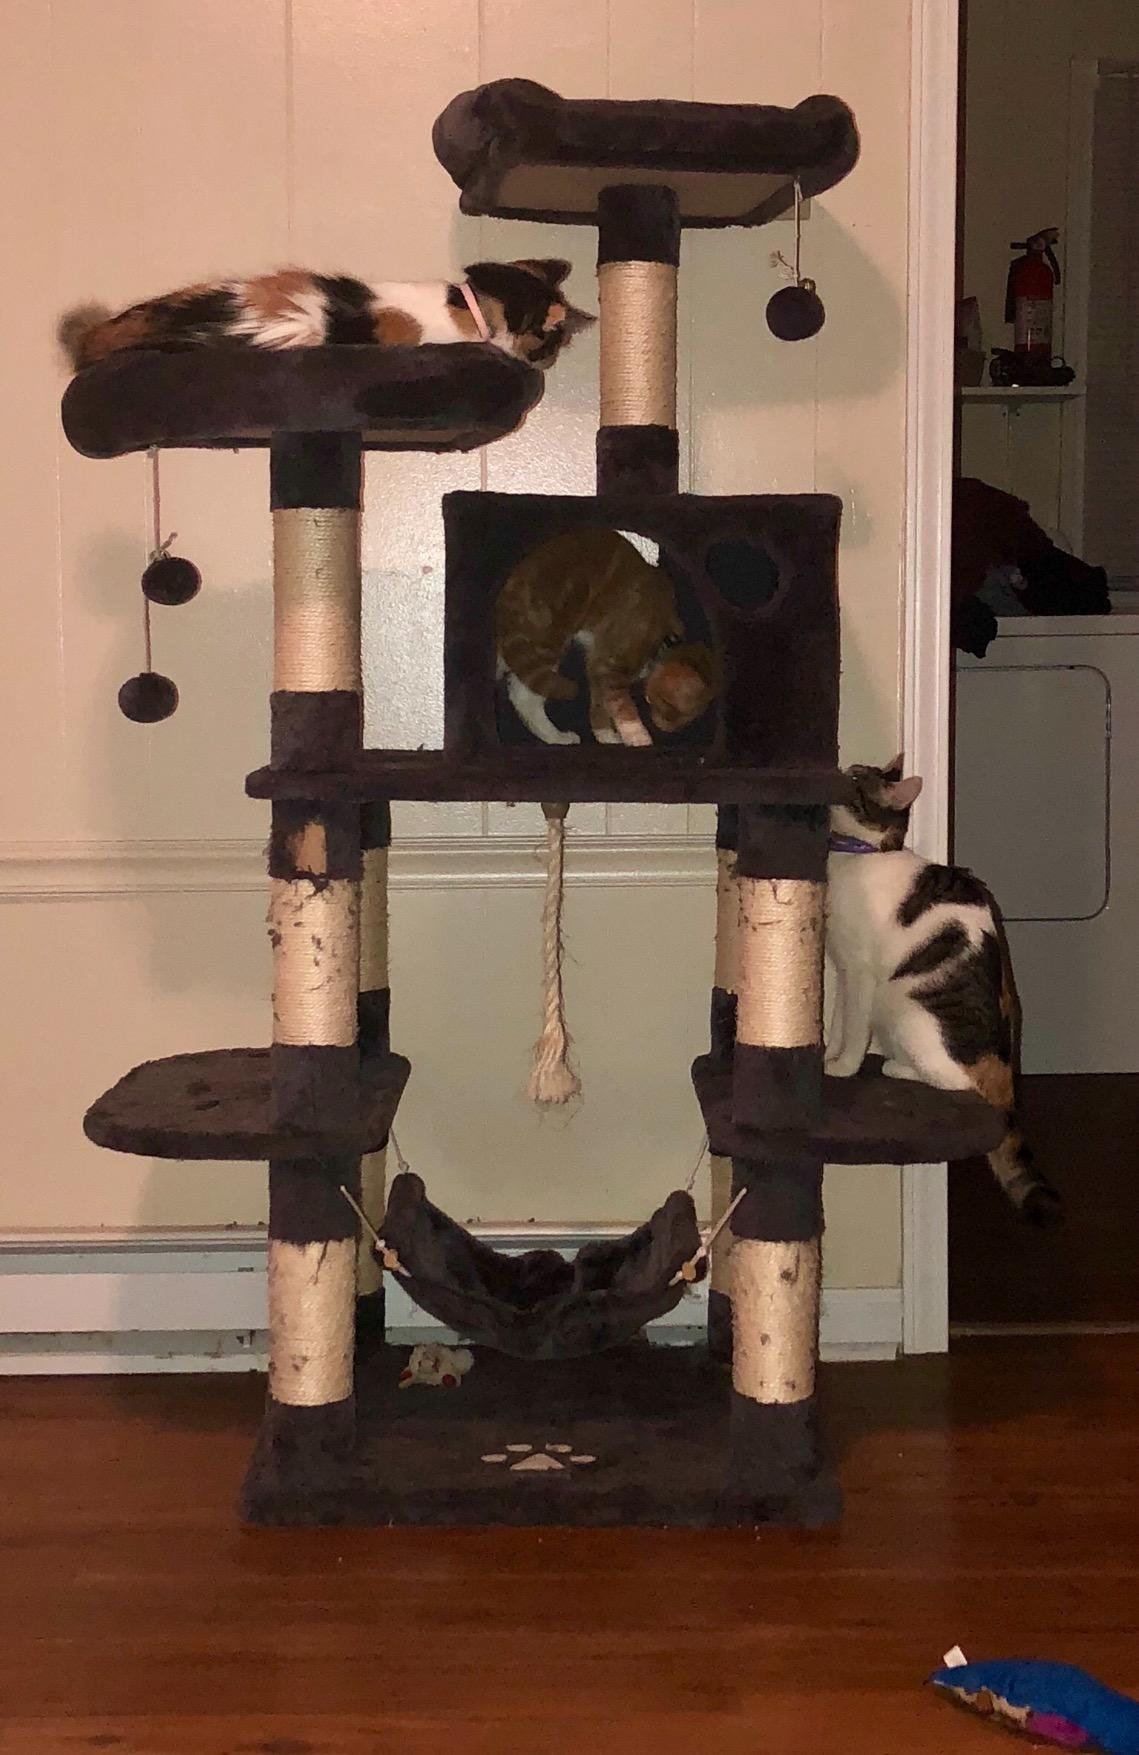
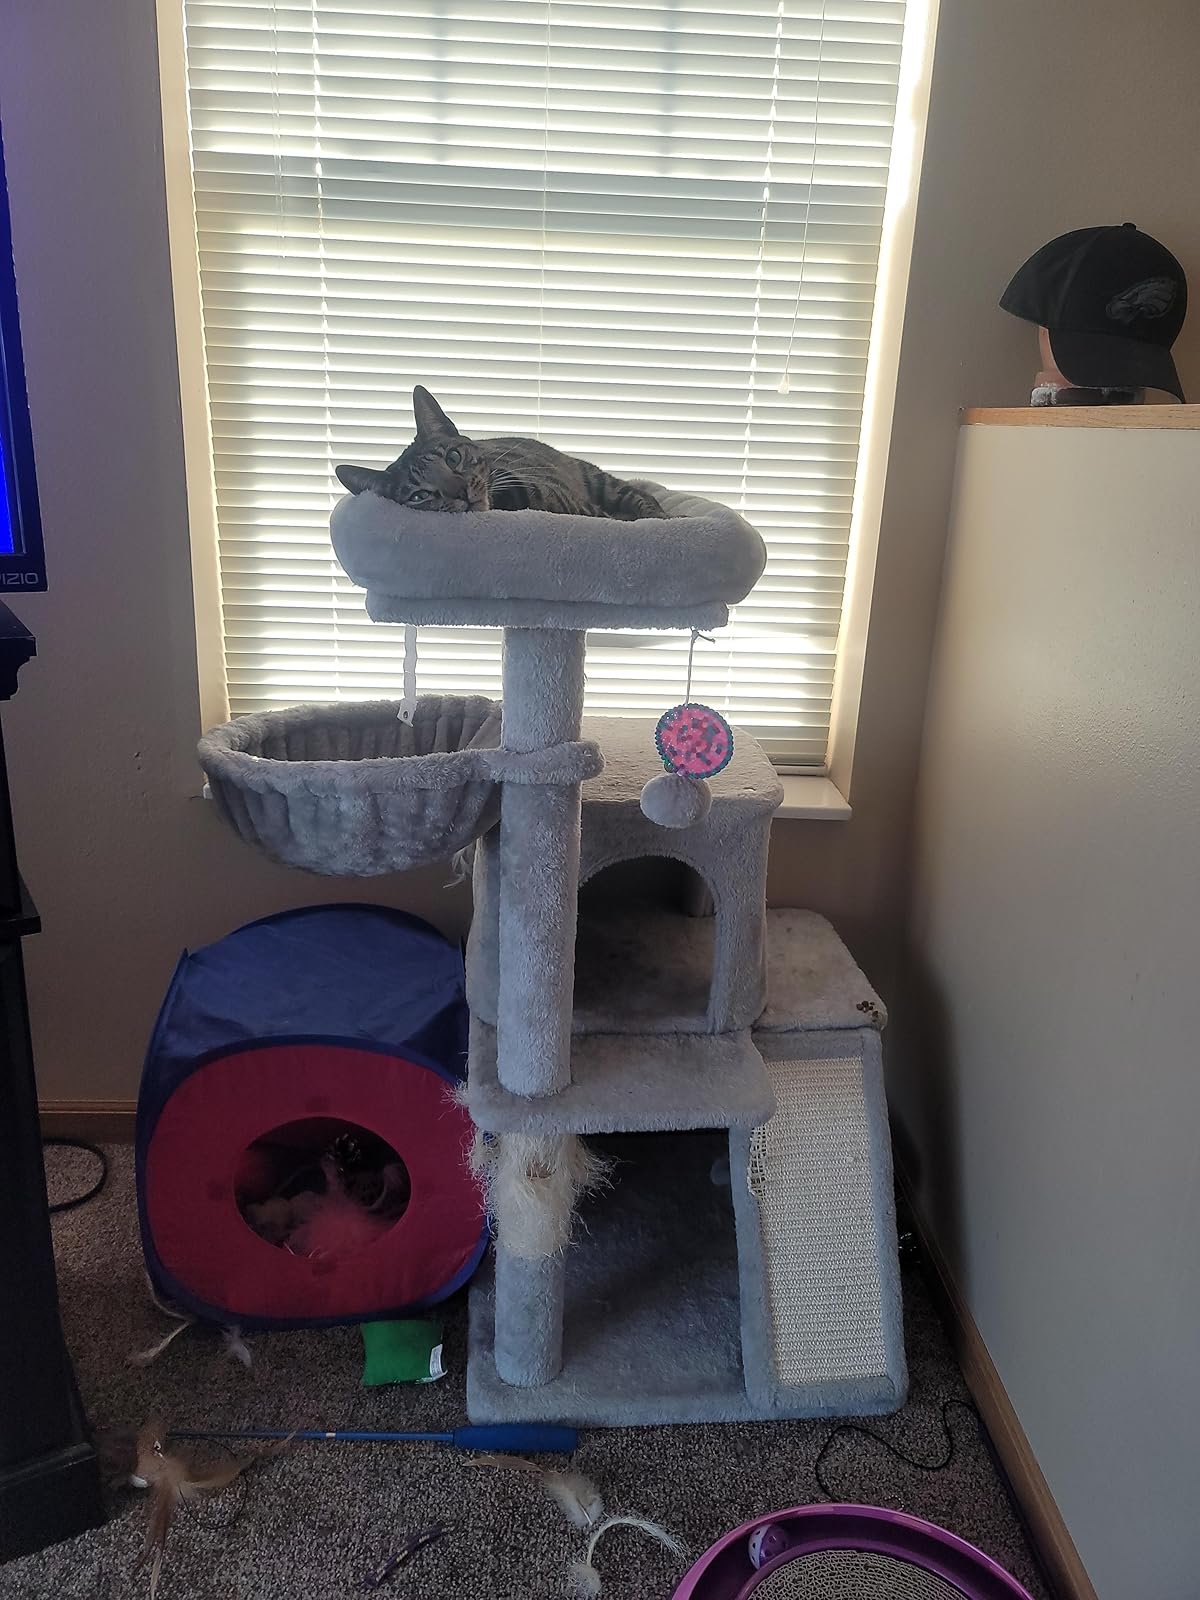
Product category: items_cat tree
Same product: no